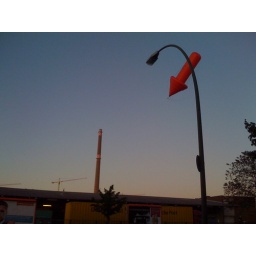
the big red arrow in the sky